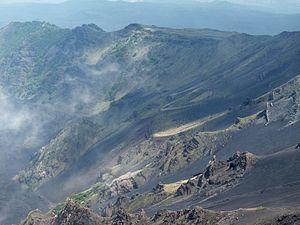
Valle del Bove (Etna, Sicile)
La vallée du Bœuf, en italien Valle del Bove, est une caldeira d'Italie en forme de fer à cheval et ouverte sur le flanc Est de l'Etna, en Sicile.